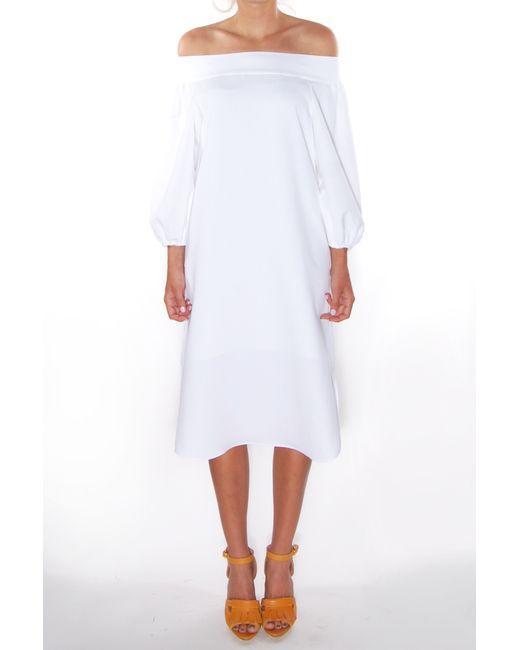
schulterfreies, knielanges Kleid für Damen mit weißer Mischung und Puffärmeln